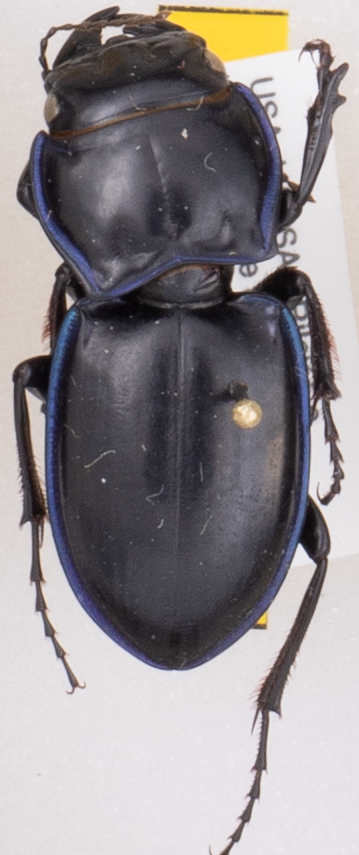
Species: Pasimachus elongatus
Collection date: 2019-08-26
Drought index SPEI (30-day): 1.766
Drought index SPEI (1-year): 1.85
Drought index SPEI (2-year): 1.038